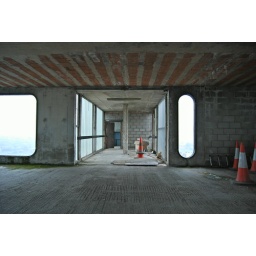
Entrance from service tower over glass skybridge into restaurant.